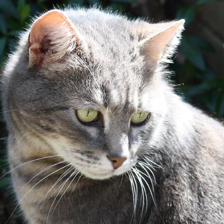
Label: animals